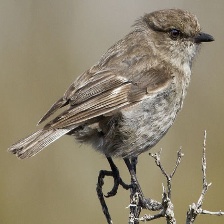
Species: DUSKY ROBIN
Scientific name: MELANODRYAS VITTATA
ImageNet parent category: robin